Animals in video games

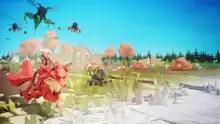
In "Epistory" (2016), the main character rides a giant fox, an example of an animal companion and mount.

One of the most common uses of animal companions in games is the concept of a mount, a rideable animal such as a horse that can be used to get quickly from one place to another. They are often used as glorified tools that are a similar part of the player's arsenal as weapons and armor. While still memorable companions, they immediately acquiesce to the player's demands while not requiring anything in return. They are also occasionally used in battles, like in the "Pokémon" series. The game "Far Cry 6" received backlash for including a cockfighting minigame.